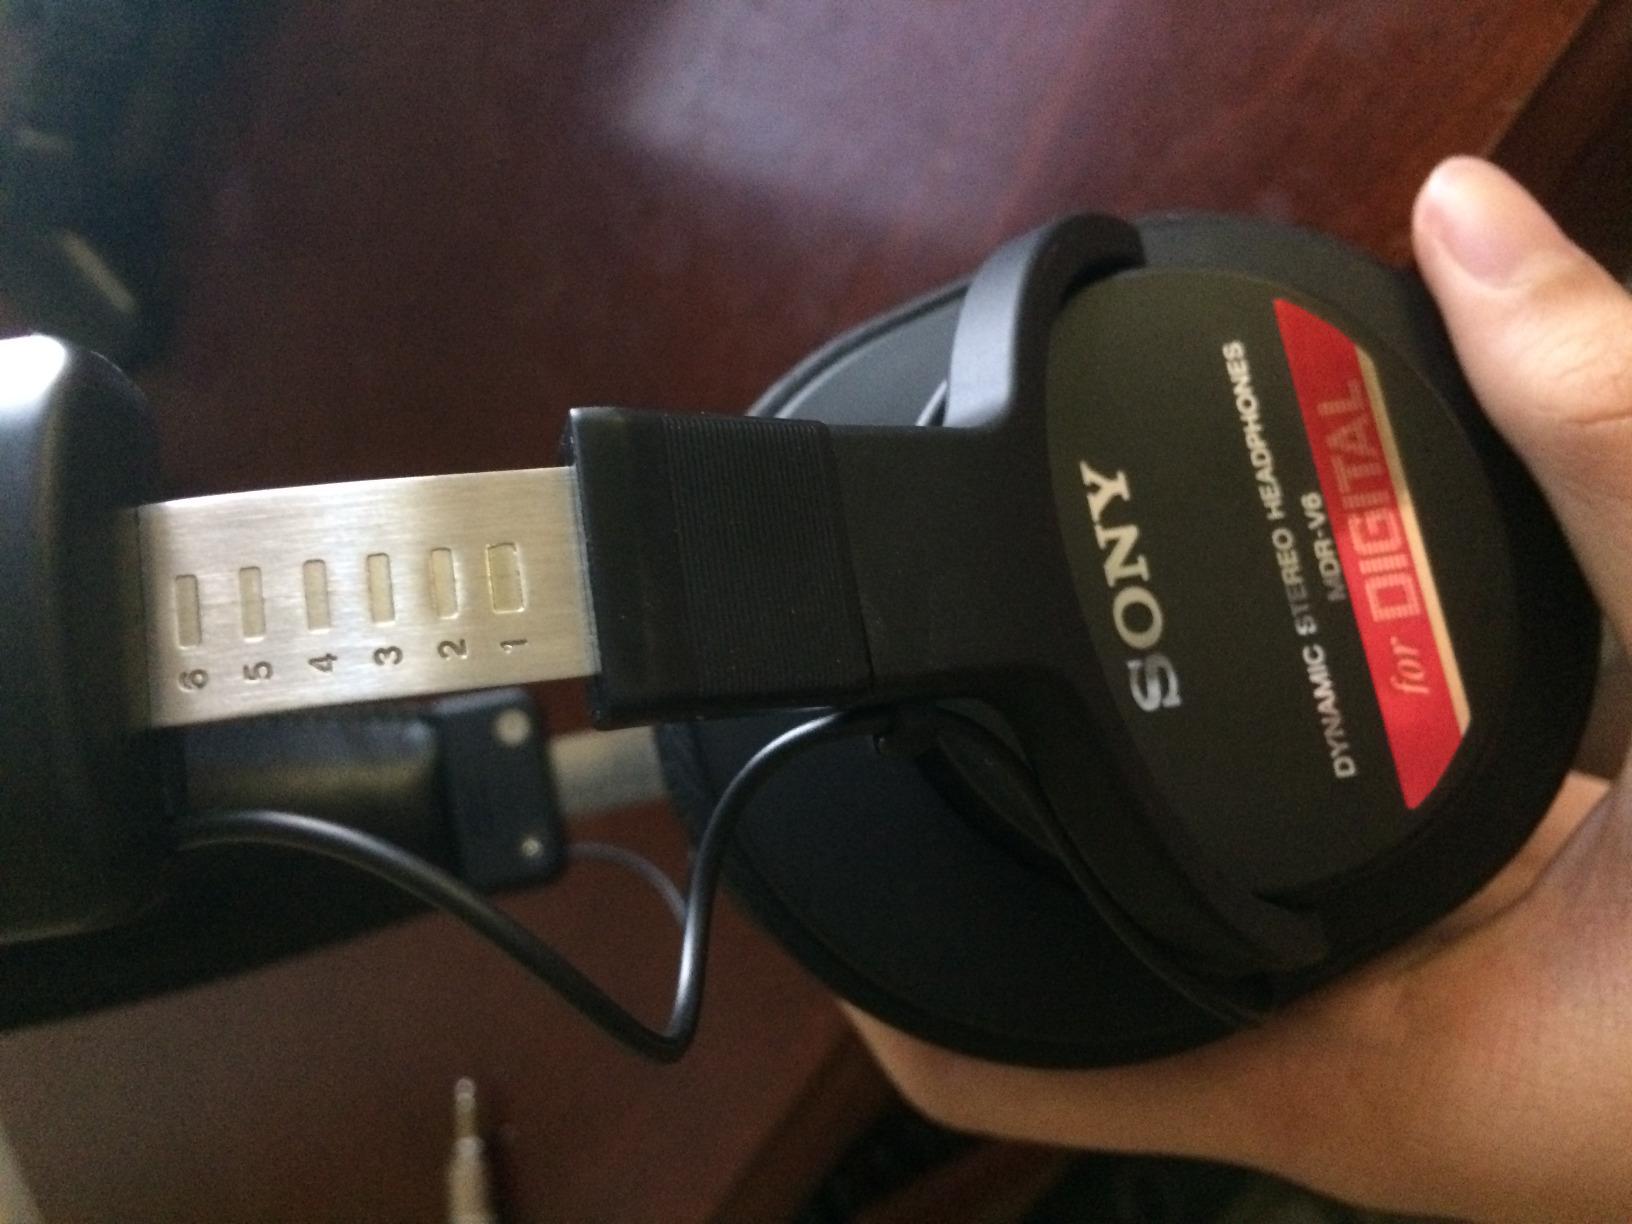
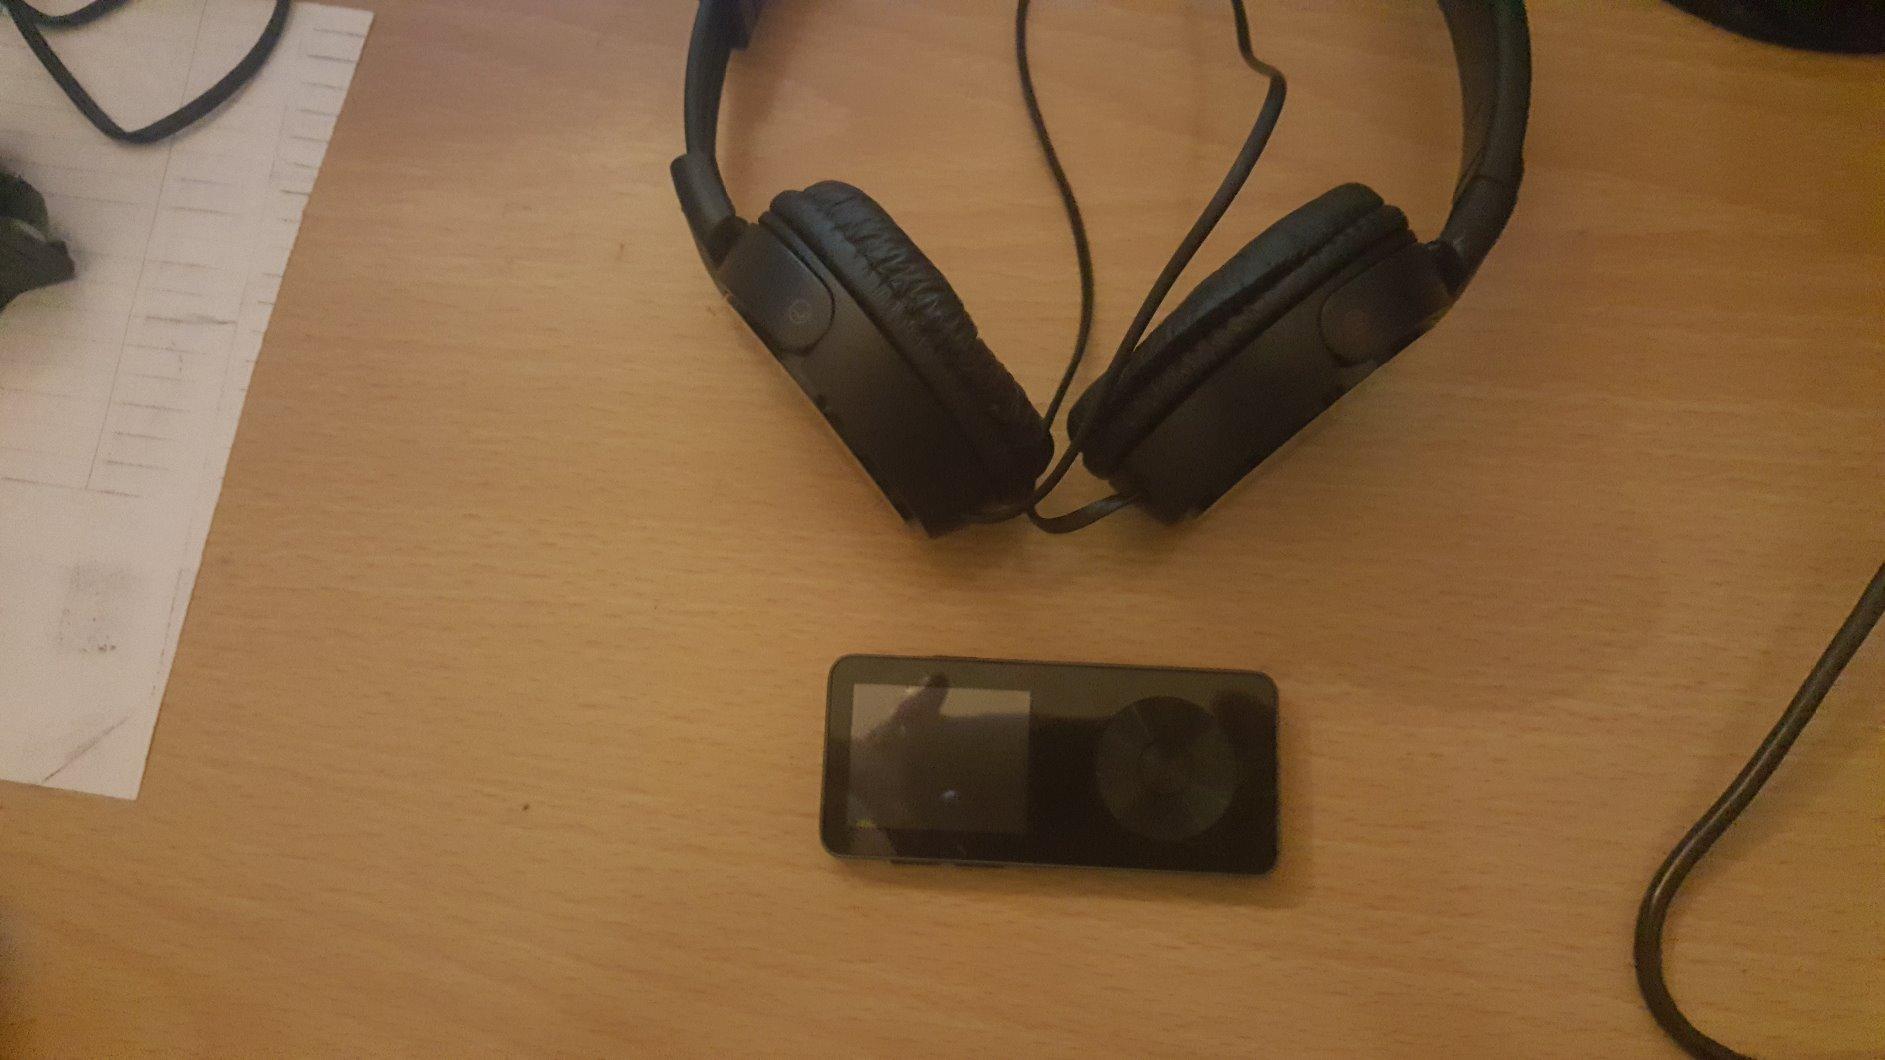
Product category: headphones
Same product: no